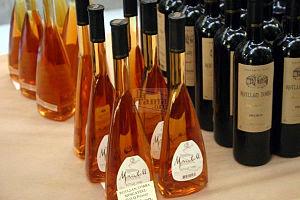
Le moscatell est le muscat catalan. Ce vin est traditionnellement bu en Catalogne et ailleurs lors de la fête de la châtaigne.